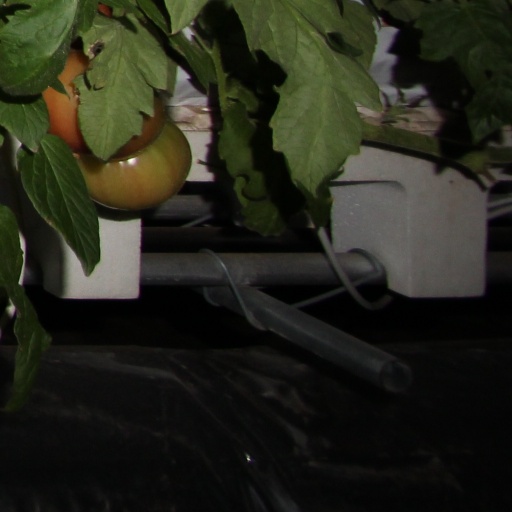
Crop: tomato